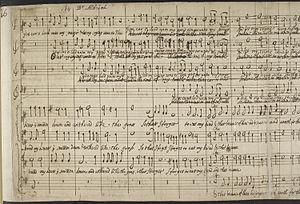
Henry Aldrich, né en 1647 et mort le 14 décembre 1710, est un théologien, philosophe et compositeur anglais.